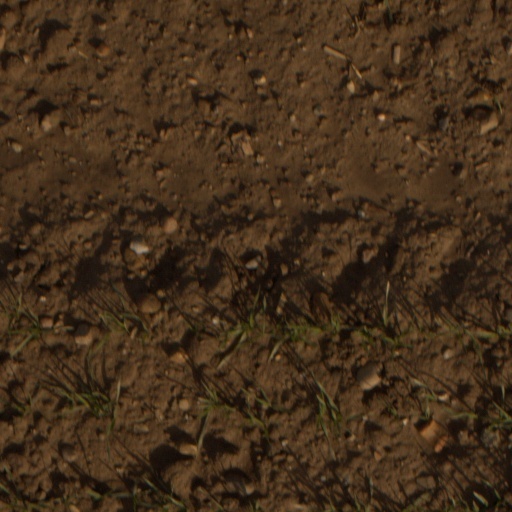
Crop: wheat